Vincenzo Gonzaga, Duke of Guastalla

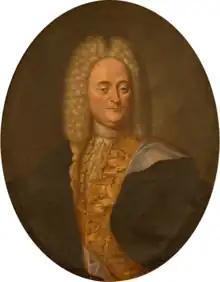
Vincenzo Gonzaga, Duke of Guastalla

Vincenzo Gonzaga (1634 – 28 April 1714) was the reigning Duke of Guastalla and by birth member of the House of Gonzaga.